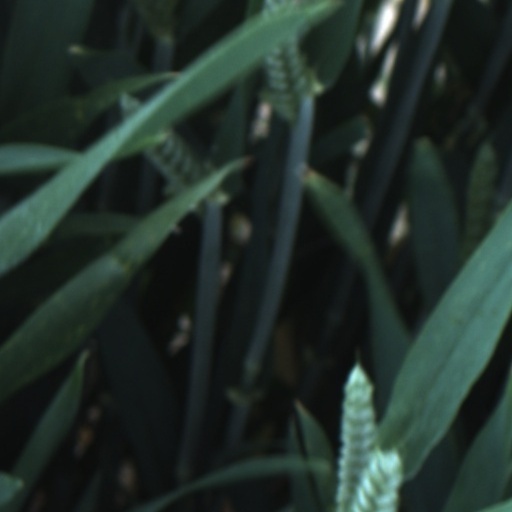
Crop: wheat